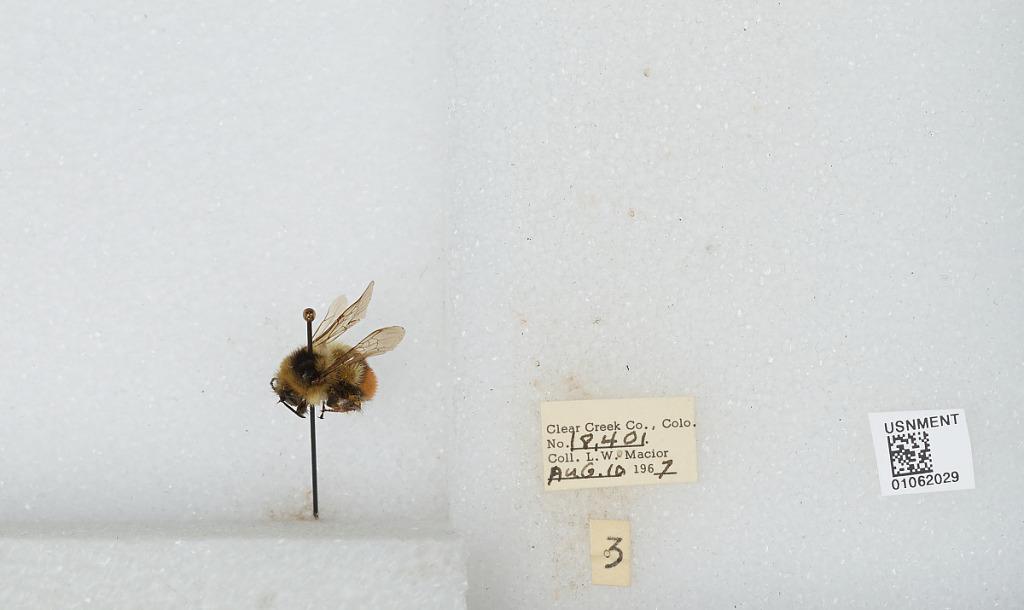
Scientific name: Bombus (Pyrobombus) bifarius Cresson
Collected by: L. Macior
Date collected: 1967-8-10
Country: United States
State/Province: Colorado
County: Clear Creek
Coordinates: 39.5984, -105.644